Architecture of Germany

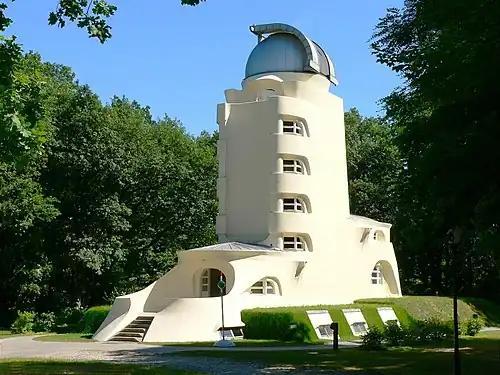
The Einstein Tower in Potsdam

The predilection for medieval buildings has its most famous exemplar in the Neuschwanstein Castle, which Ludwig II commissioned in 1869. Neuschwanstein was designed by Christian Jank, a theatrical set designer, which possibly explains the fantastical nature of the resulting building. The architectural expertise, vital to a building in such a perilous site, was provided first by the Munich court architect Eduard Riedel and later by Georg von Dollmann, son-in-law of Leo von Klenze.